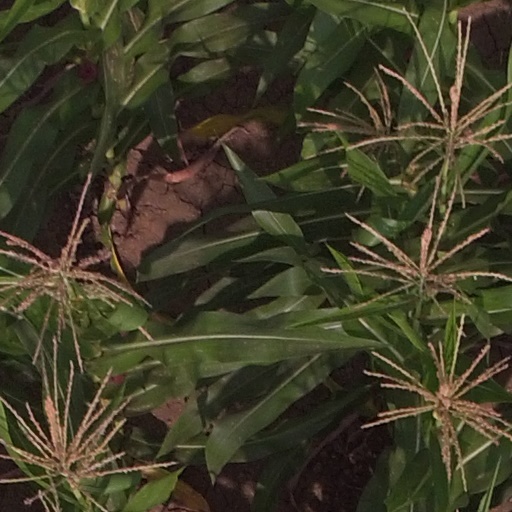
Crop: maize; corn